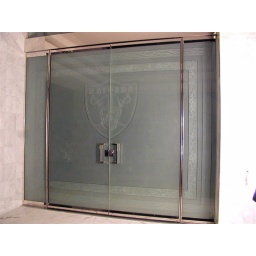
The Raiders, custom designed, etched carved glass frameless entry door by Sans Soucie Art Glass.